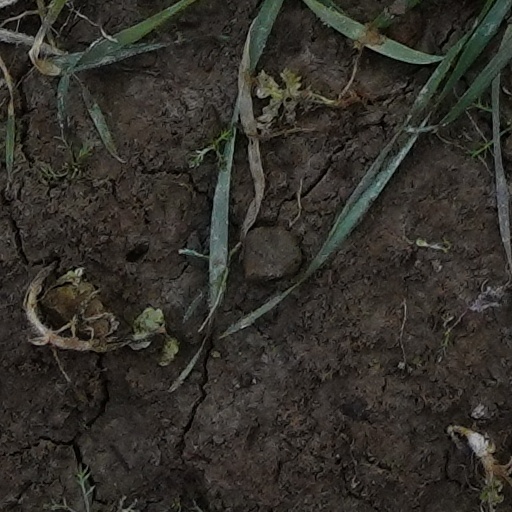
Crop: wheat